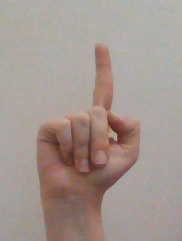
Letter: bb